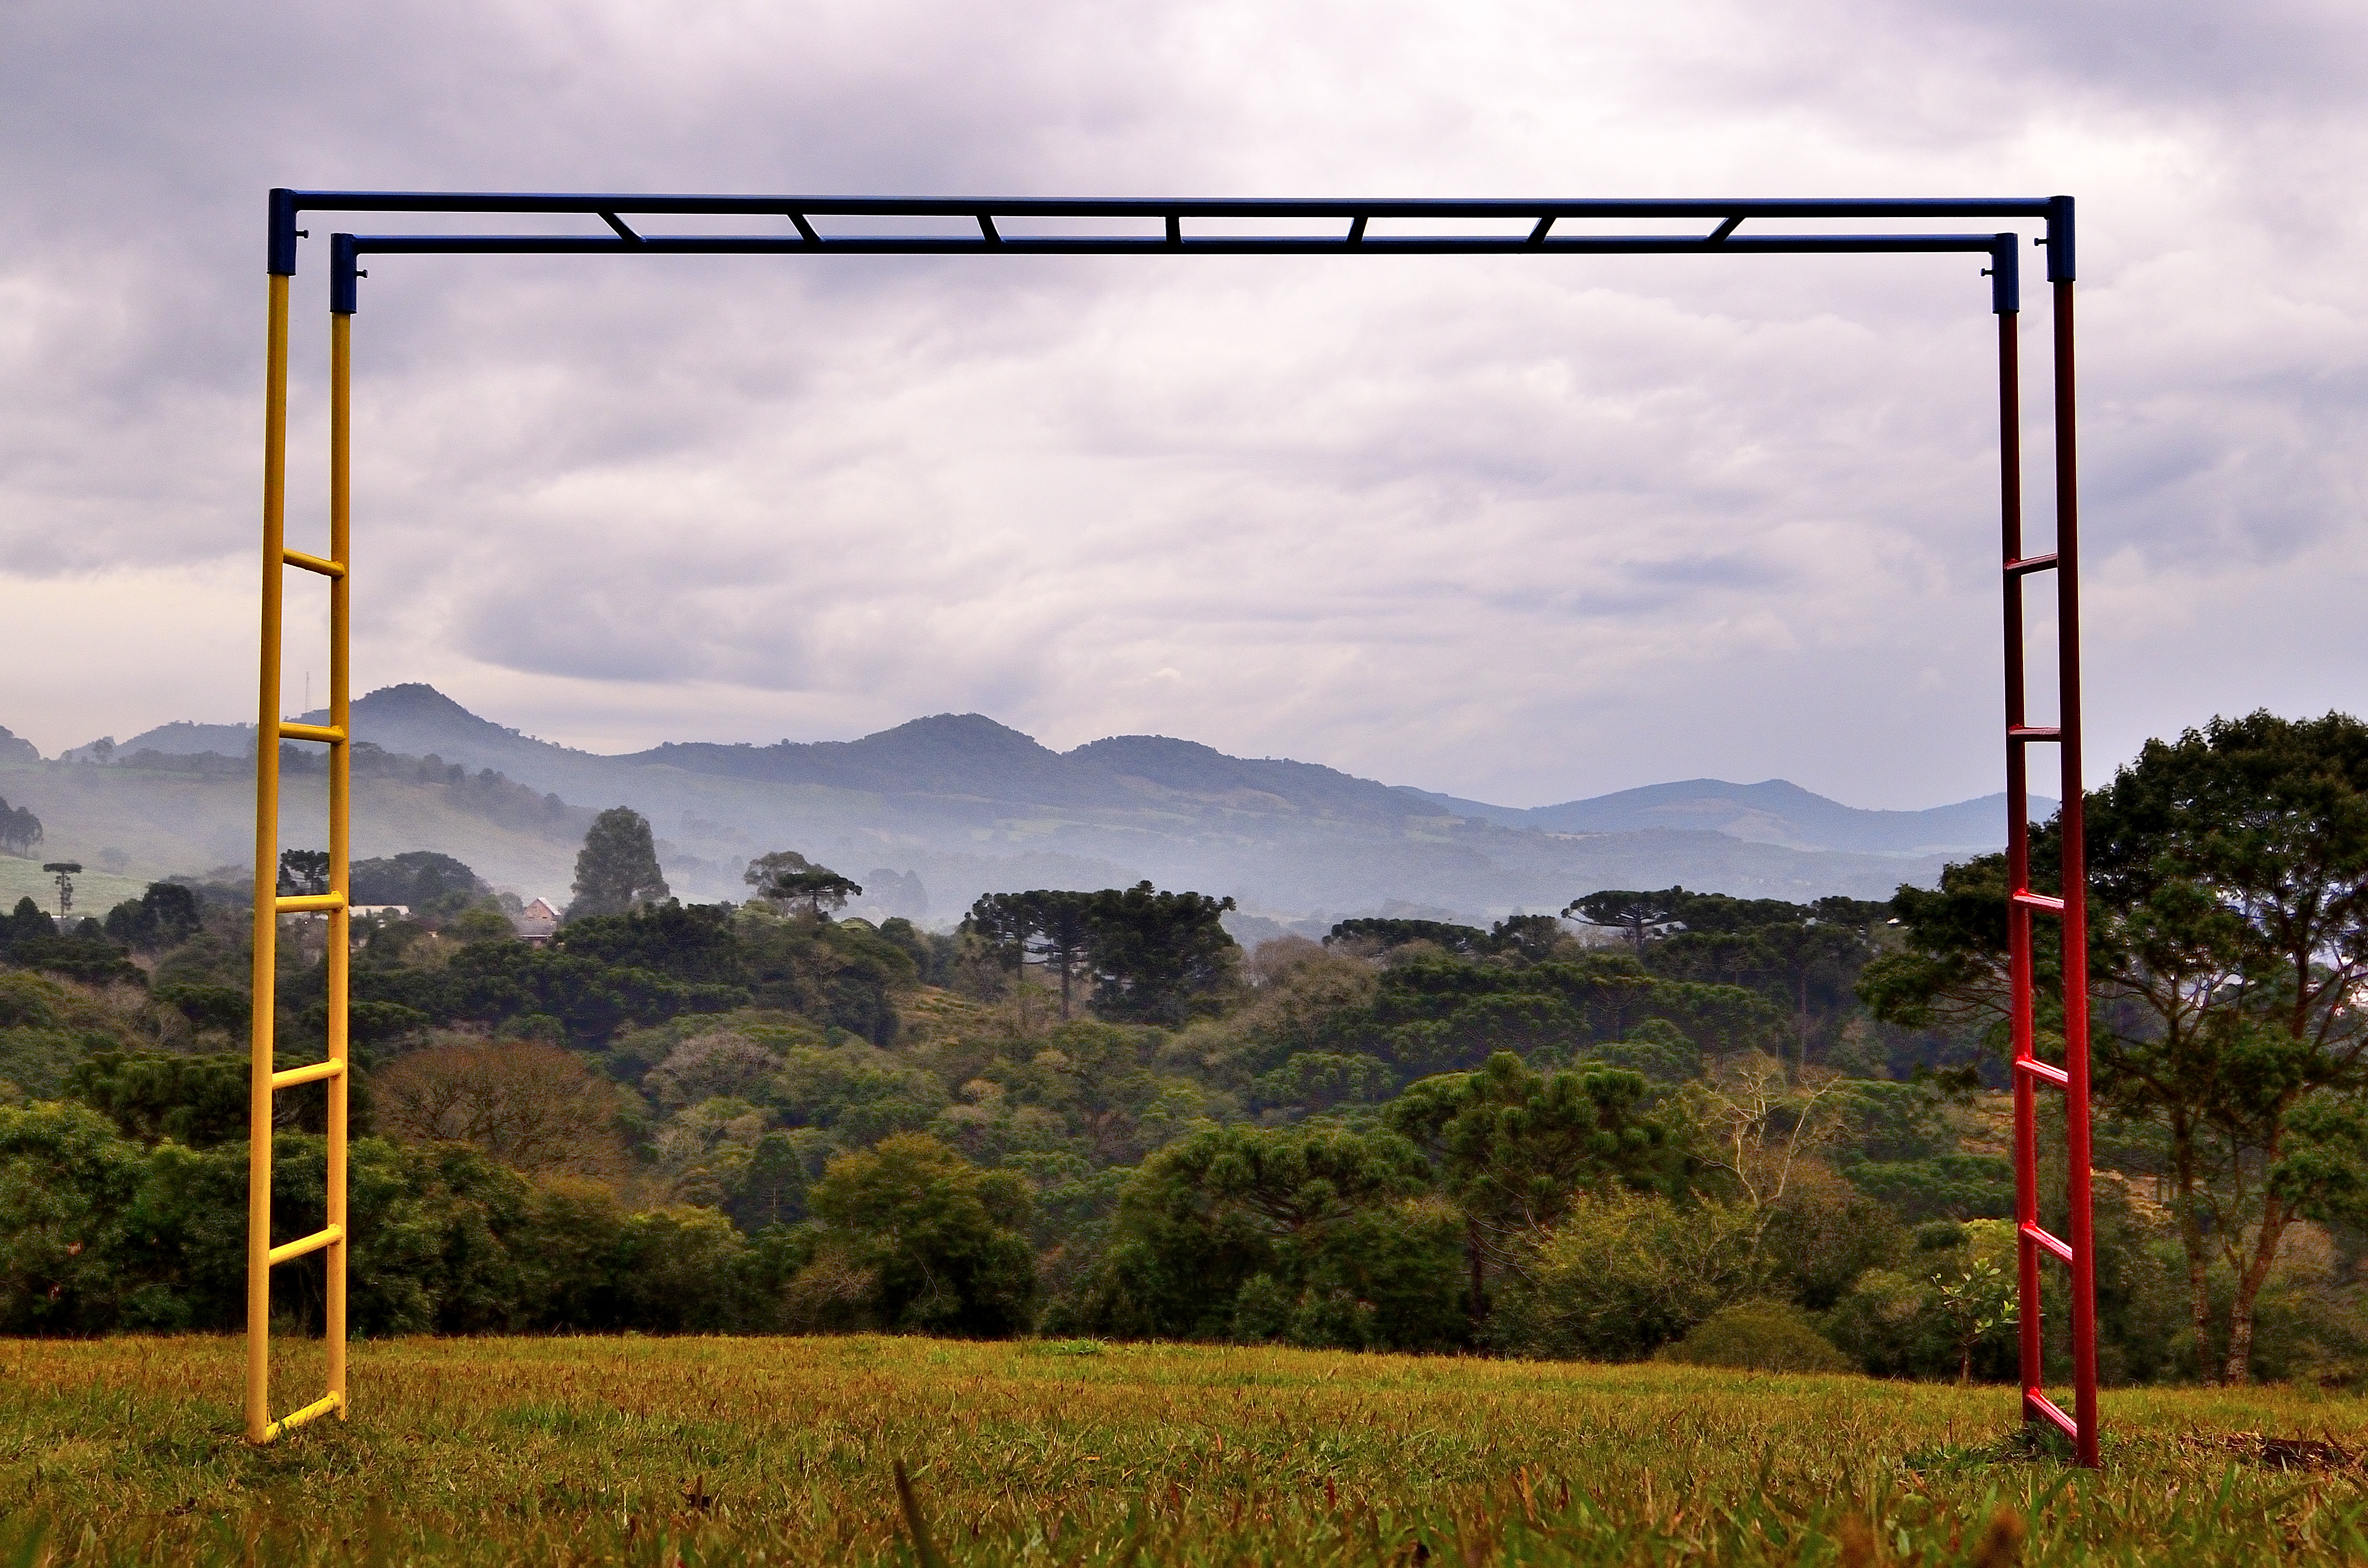
tree, mountain, cloud, sky, road, hill, wind, transport, sign, street light, signage, brasil, rural area, traffic sign, overhead power line